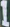
Number: 1